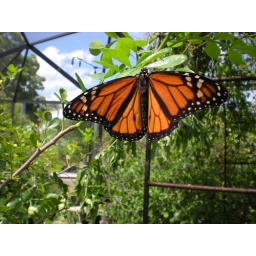
monarch in the butterfly house